Biogeochemical cycle

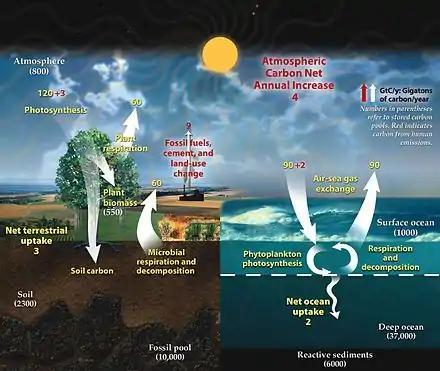
The fast cycle operates through the biosphere, including exchanges between land, atmosphere, and oceans. The yellow numbers are natural fluxes of carbon in billions of tons (gigatons) per year. Red are human contributions and white are stored carbon.

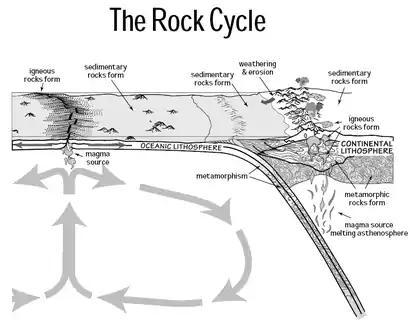
The slow cycle operates in the lithosphere through rocks, including volcanic and tectonic activity

There are fast and slow biogeochemical cycles. Fast cycle operate in the biosphere and slow cycles operate in the lithosphere in rocks. Fast or biological cycles can complete within years, moving substances from atmosphere to biosphere, then back to the atmosphere. Slow or geological cycles can take millions of years to complete, moving substances through the Earth's crust between rocks, soil, ocean and atmosphere.